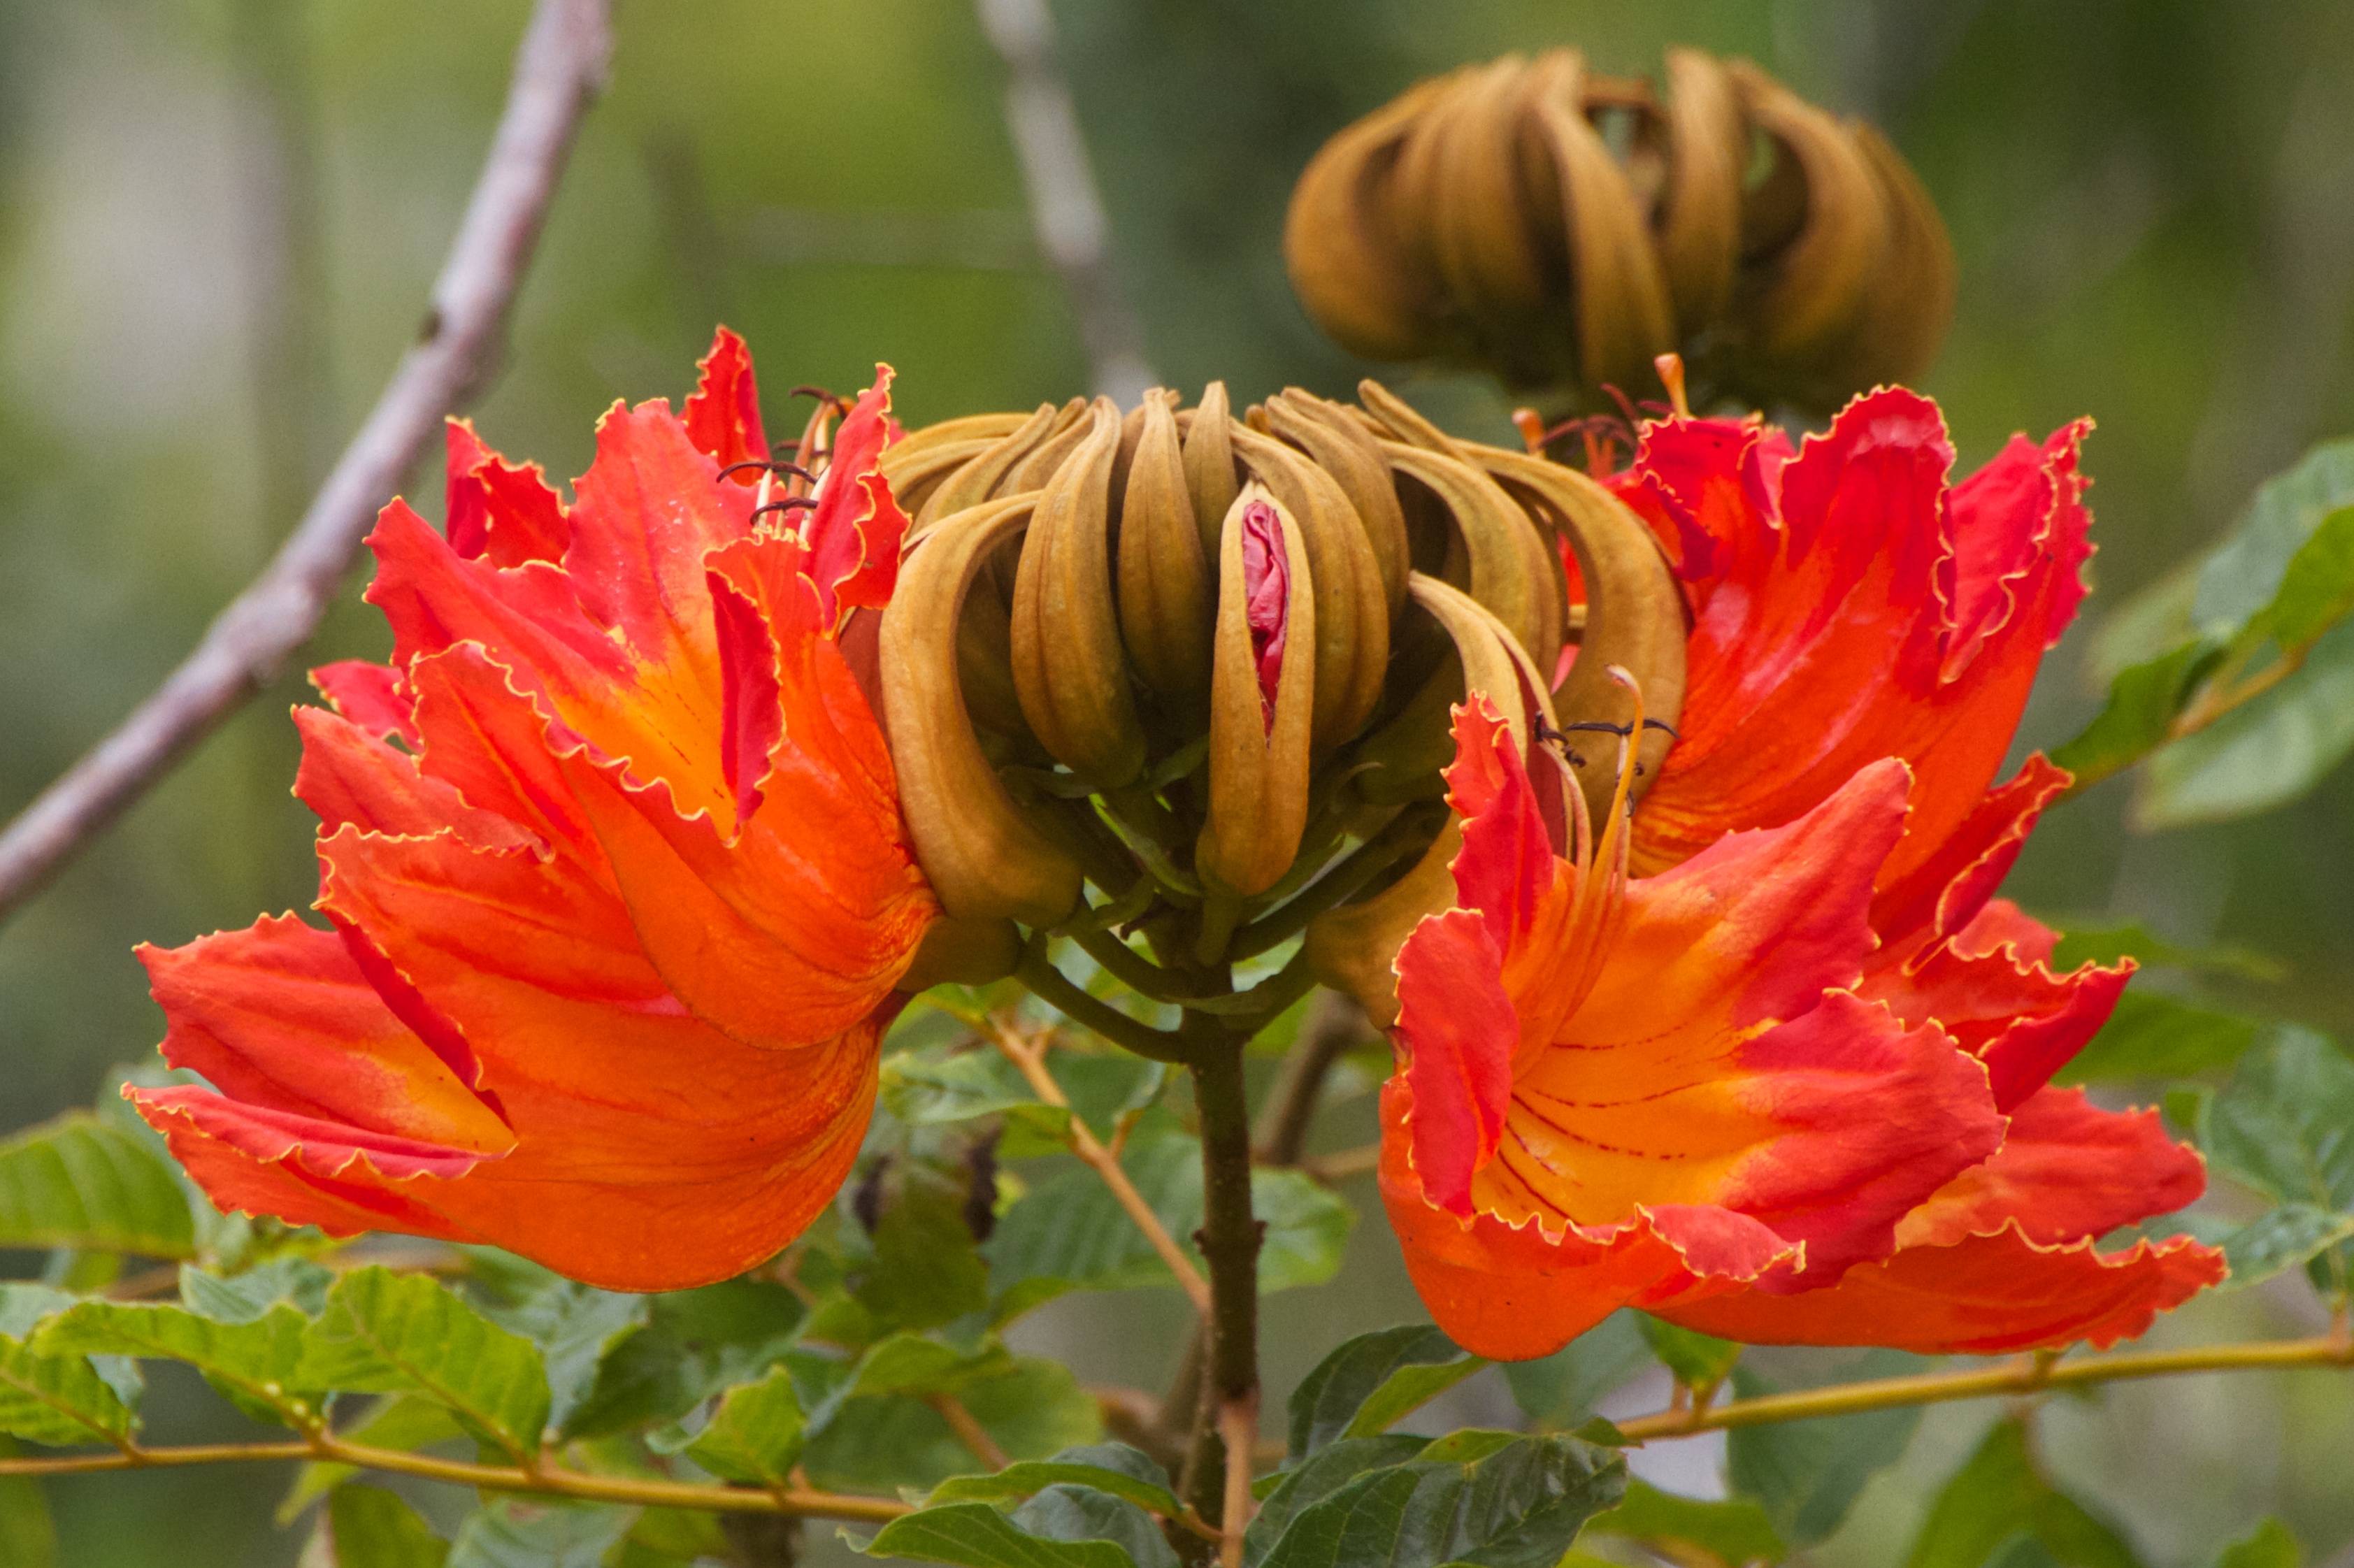
plant, flower, petal, botany, flora, 2013365, macro photography, flowering plant, land plant